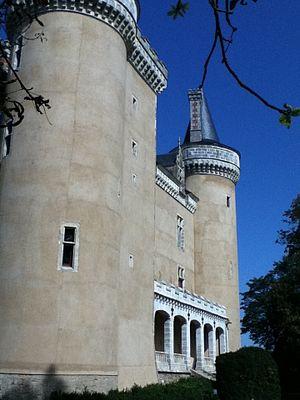
Château de Saint Chartier. Español: Château de Saint Chartier.